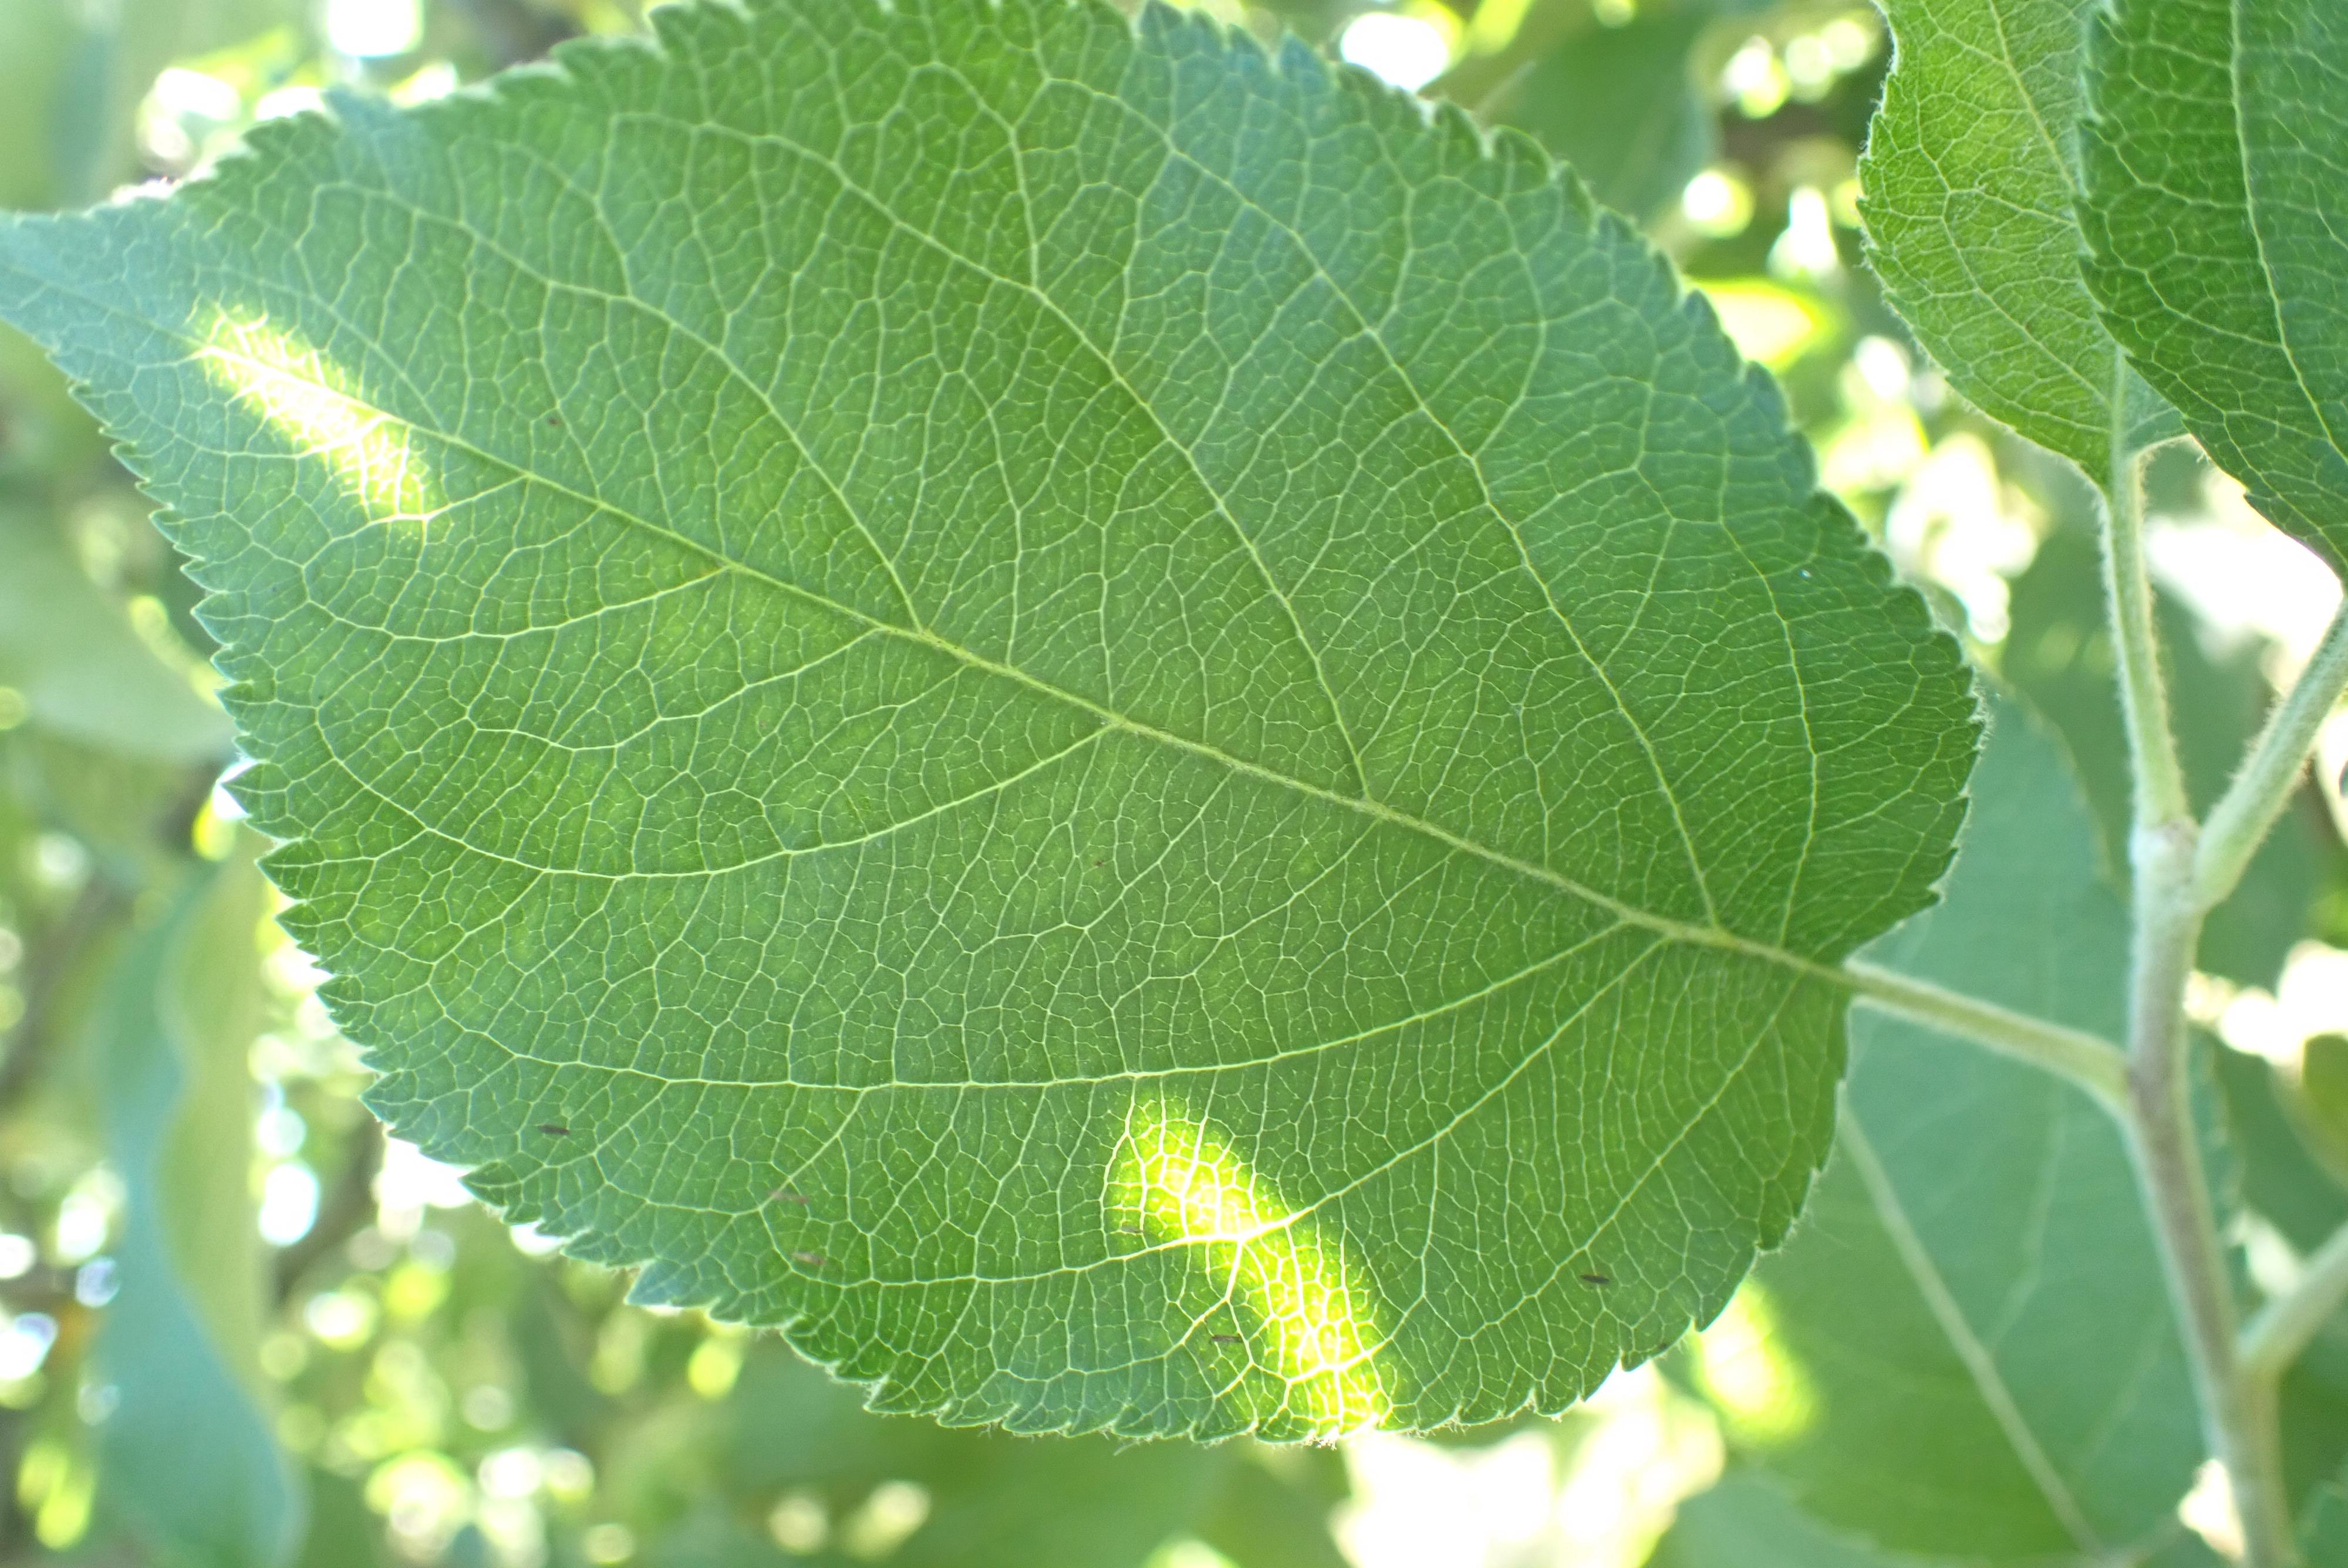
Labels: healthy